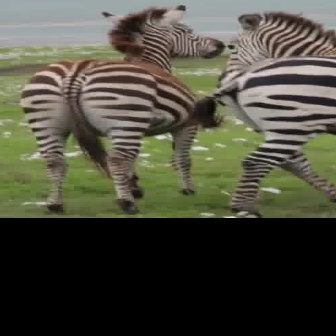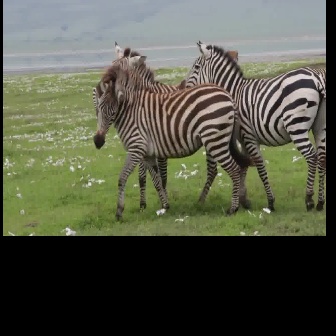
  Please identify the target specified by the bounding box [16,3,231,217] in the first image and locate it in the second image. Return the coordinates in [x_min,y_min,x_max,y_max] format.
Answer: [91,56,255,220]